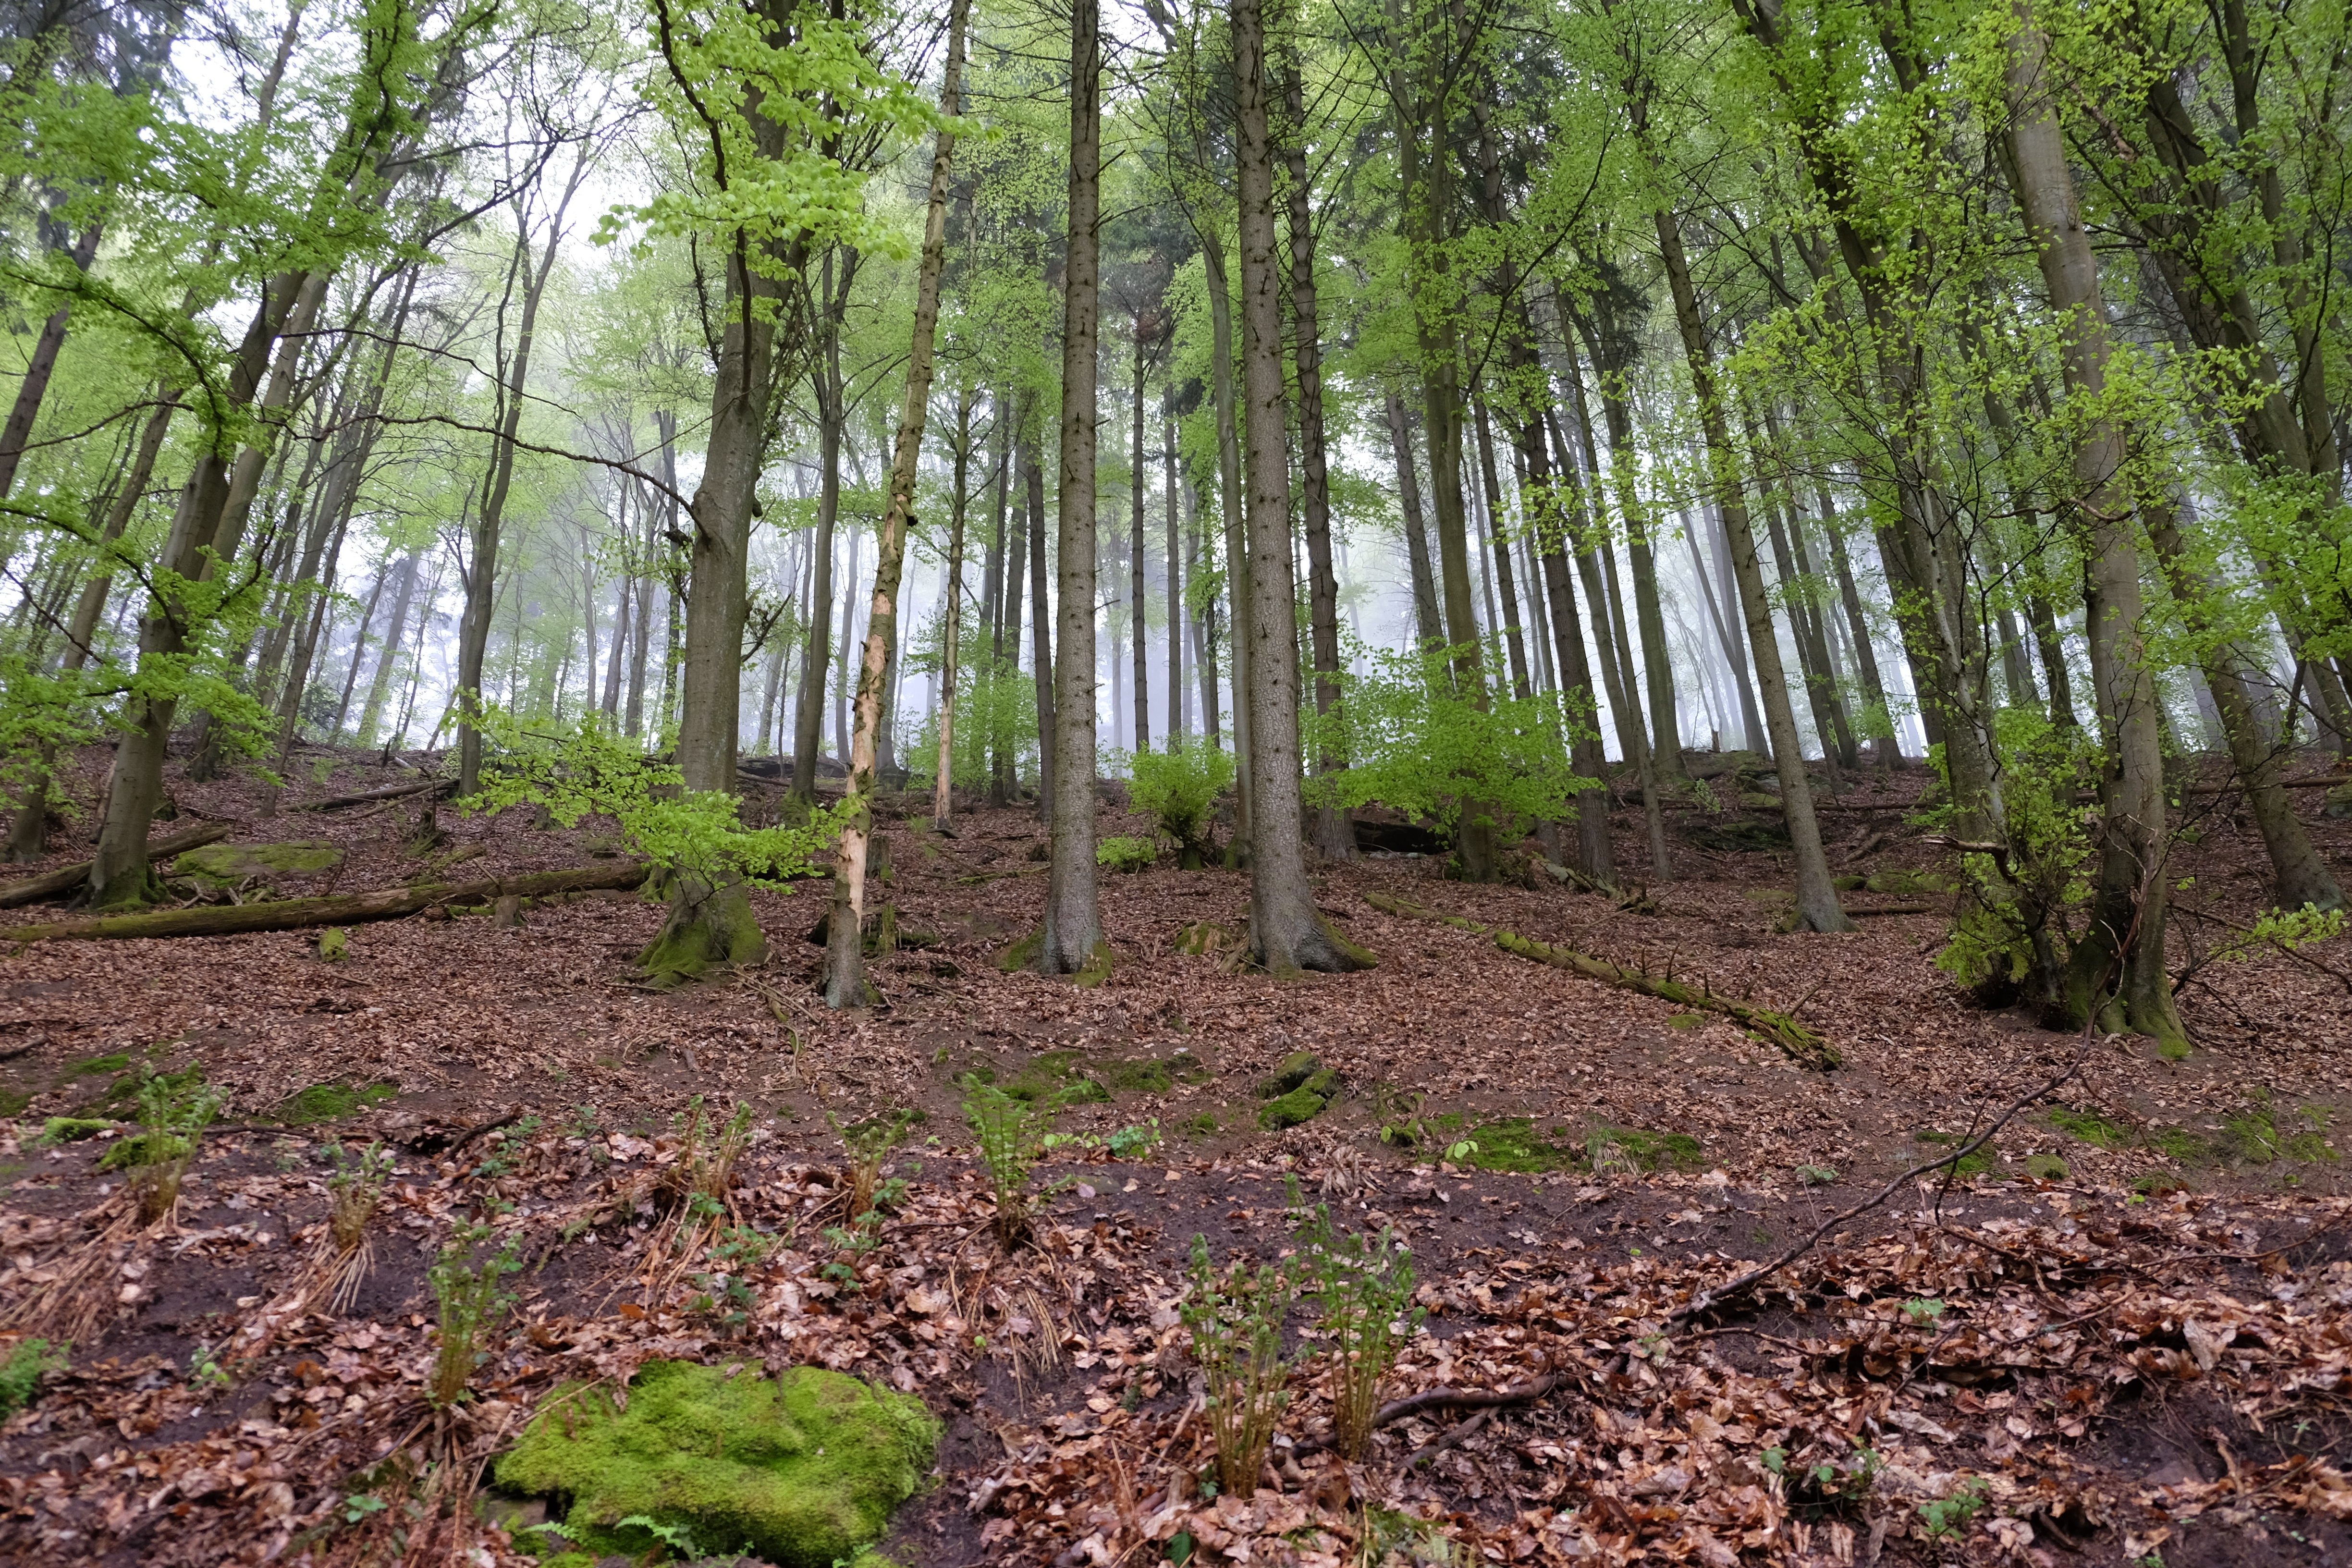
tree, forest, wilderness, plant, trail, trunk, soil, spruce, deciduous, wetland, plantation, grove, woodland, habitat, ecosystem, biome, old growth forest, natural environment, woody plant, temperate broadleaf and mixed forest, temperate coniferous forest, land plant